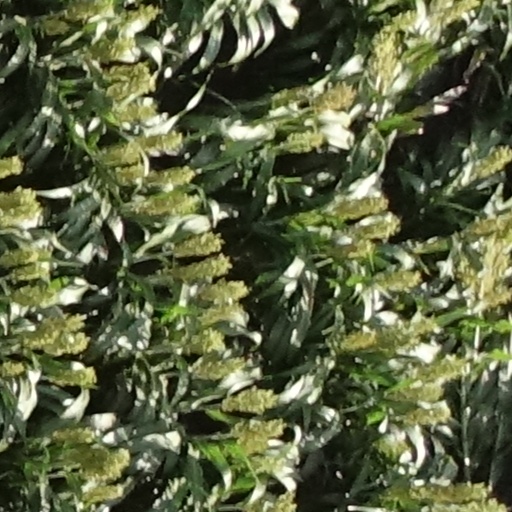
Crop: sorghum